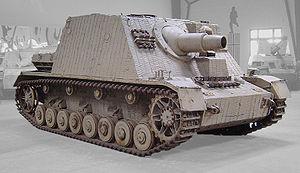
Le « Sturmpanzer IV Stupa » était un canon d’assaut destiné au soutien de l’infanterie, basé sur le châssis du Panzer IV et utilisé par la Wehrmacht au cours de la Seconde Guerre mondiale.